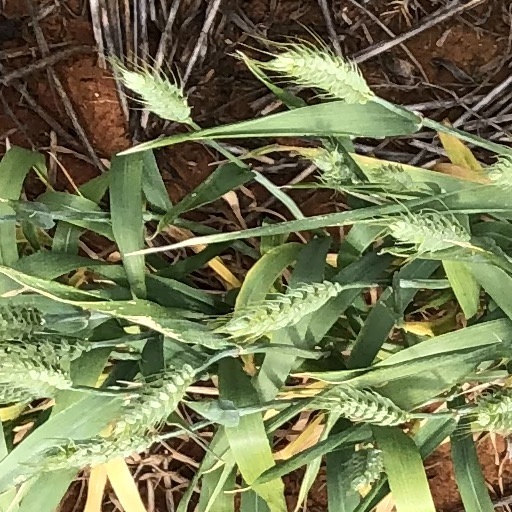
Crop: wheat